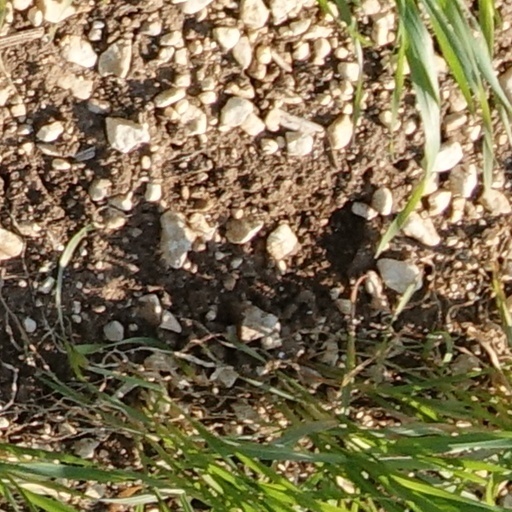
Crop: wheat